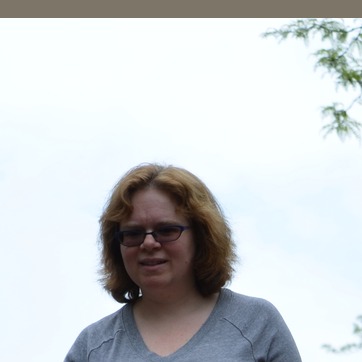
Material: hair